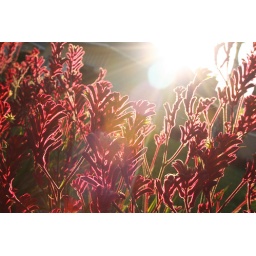
Beautiful red flowers taken during golden hour in Glendale, CA.